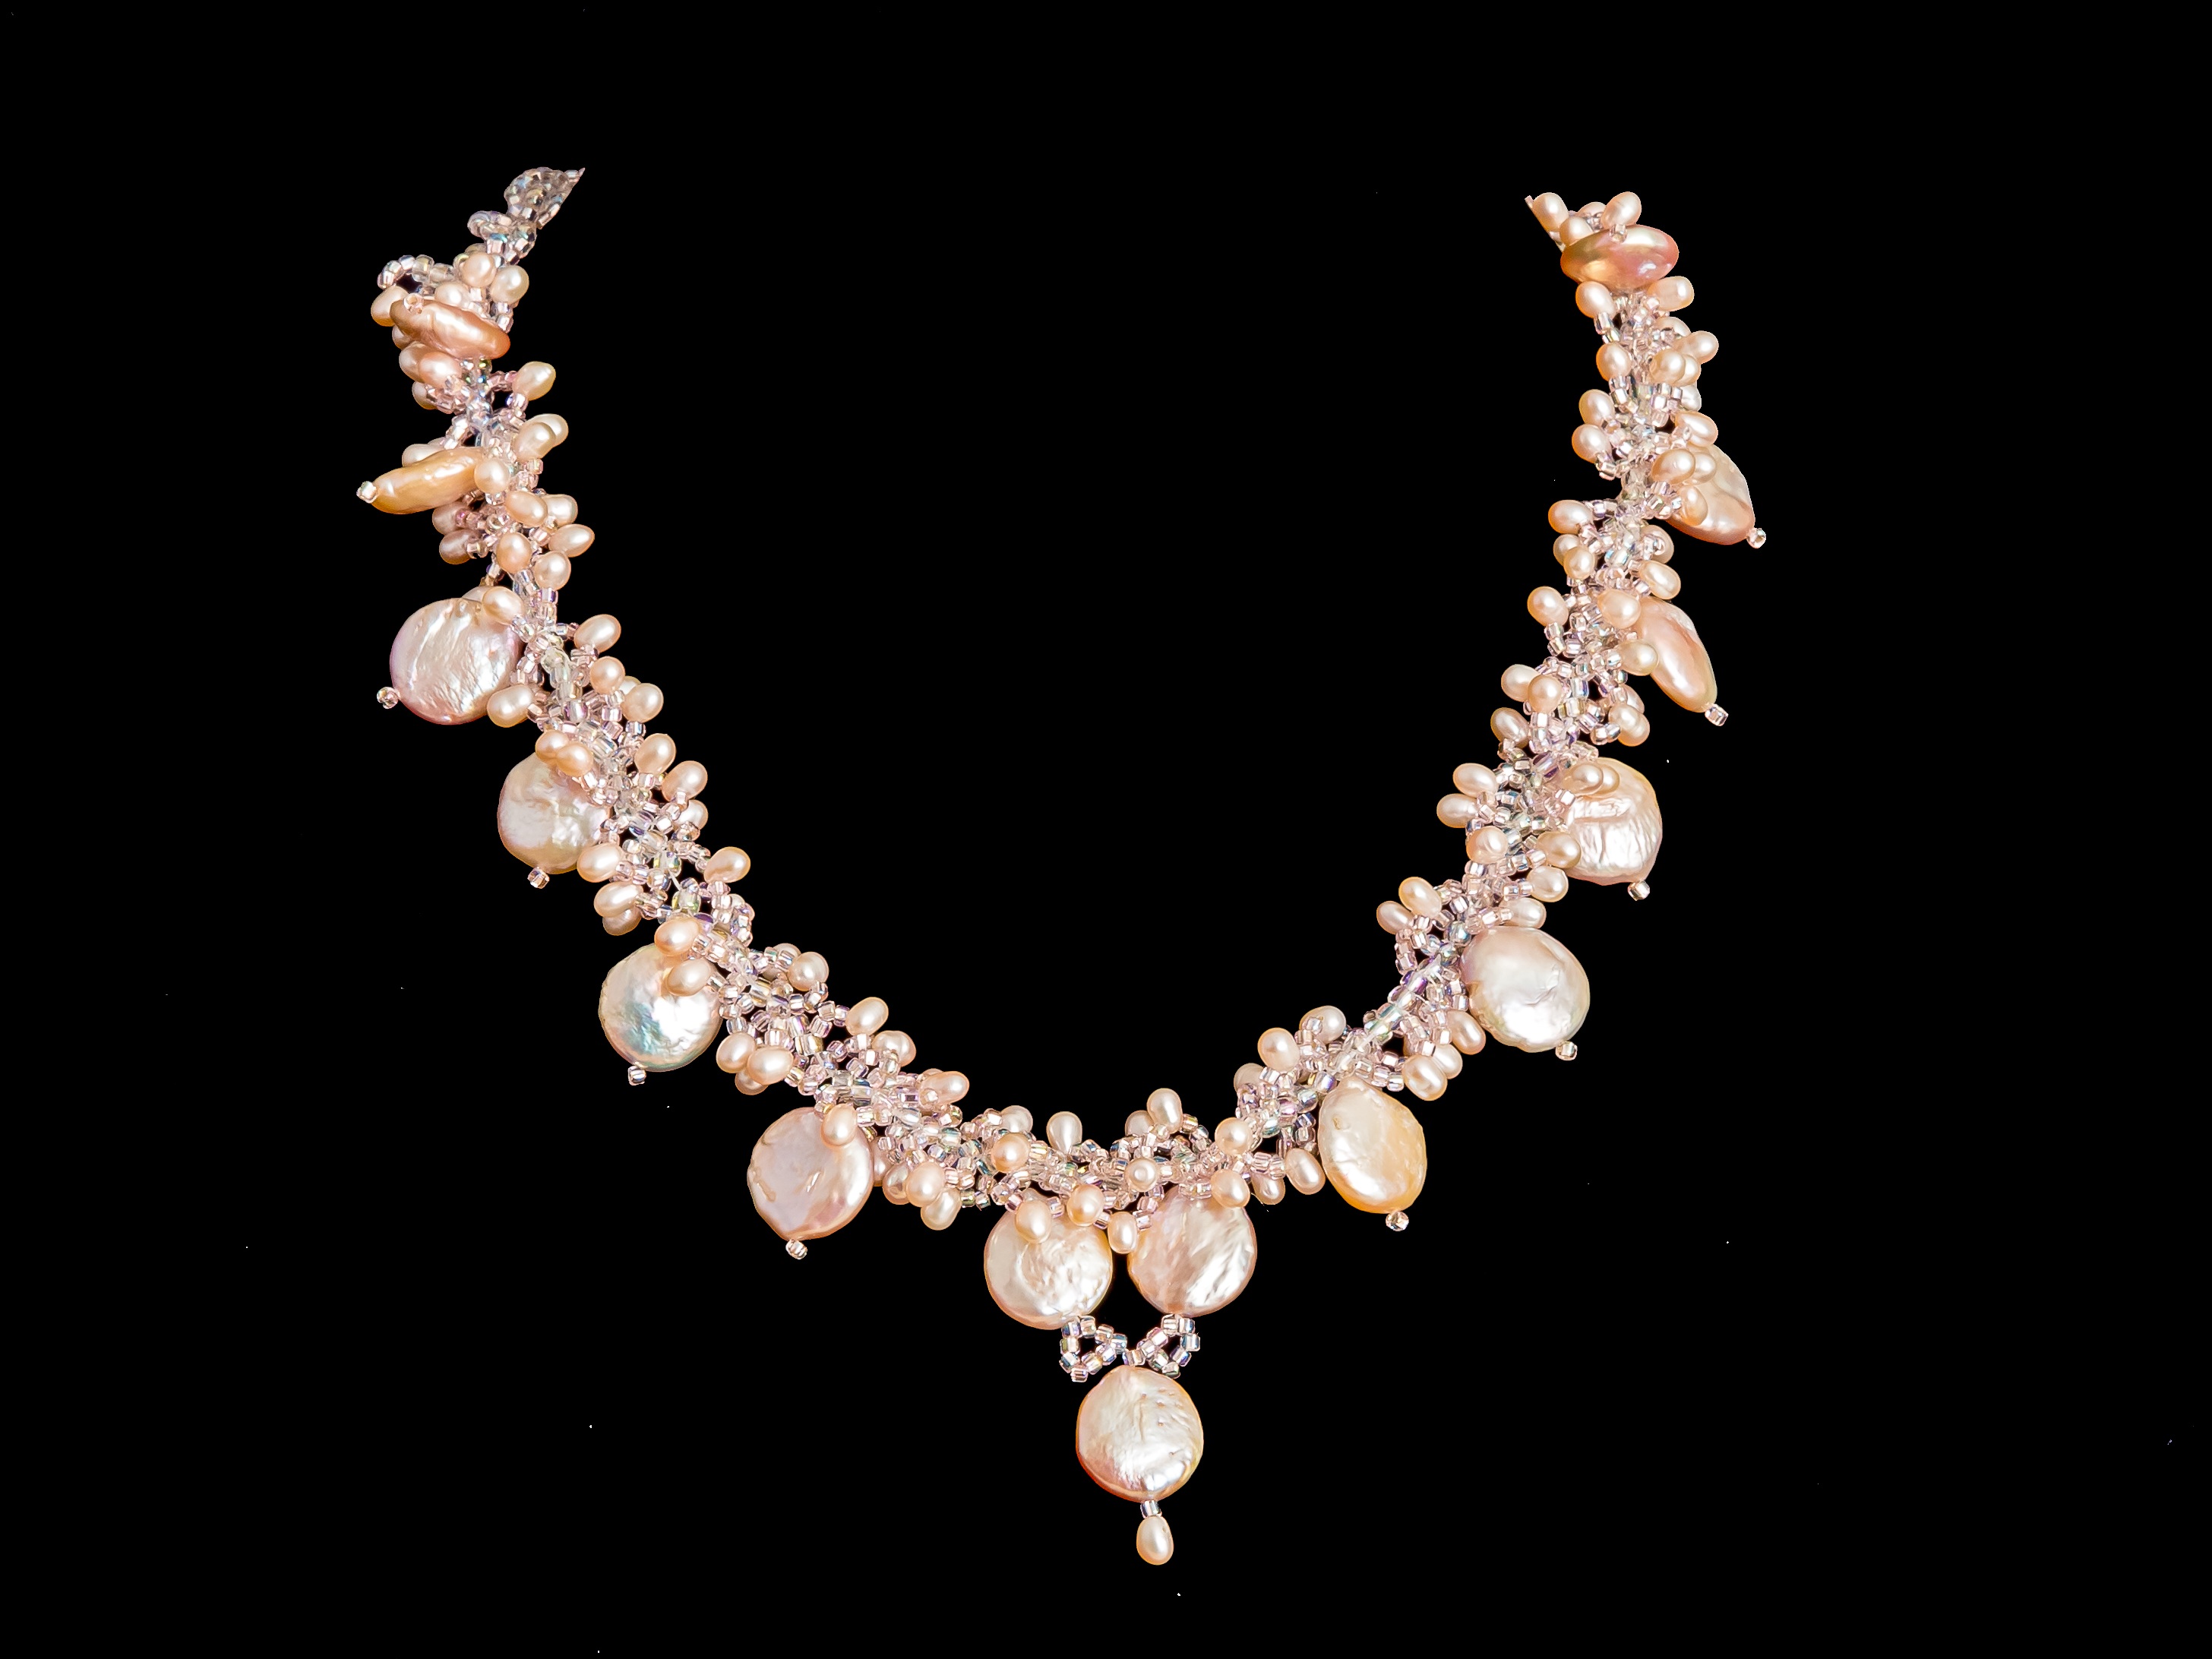
female, gift, material, jewelry, necklace, jewellery, luxury, expensive, diamond, shiny, pearl, gemstone, accessory, luxurious, fashion accessory, collier